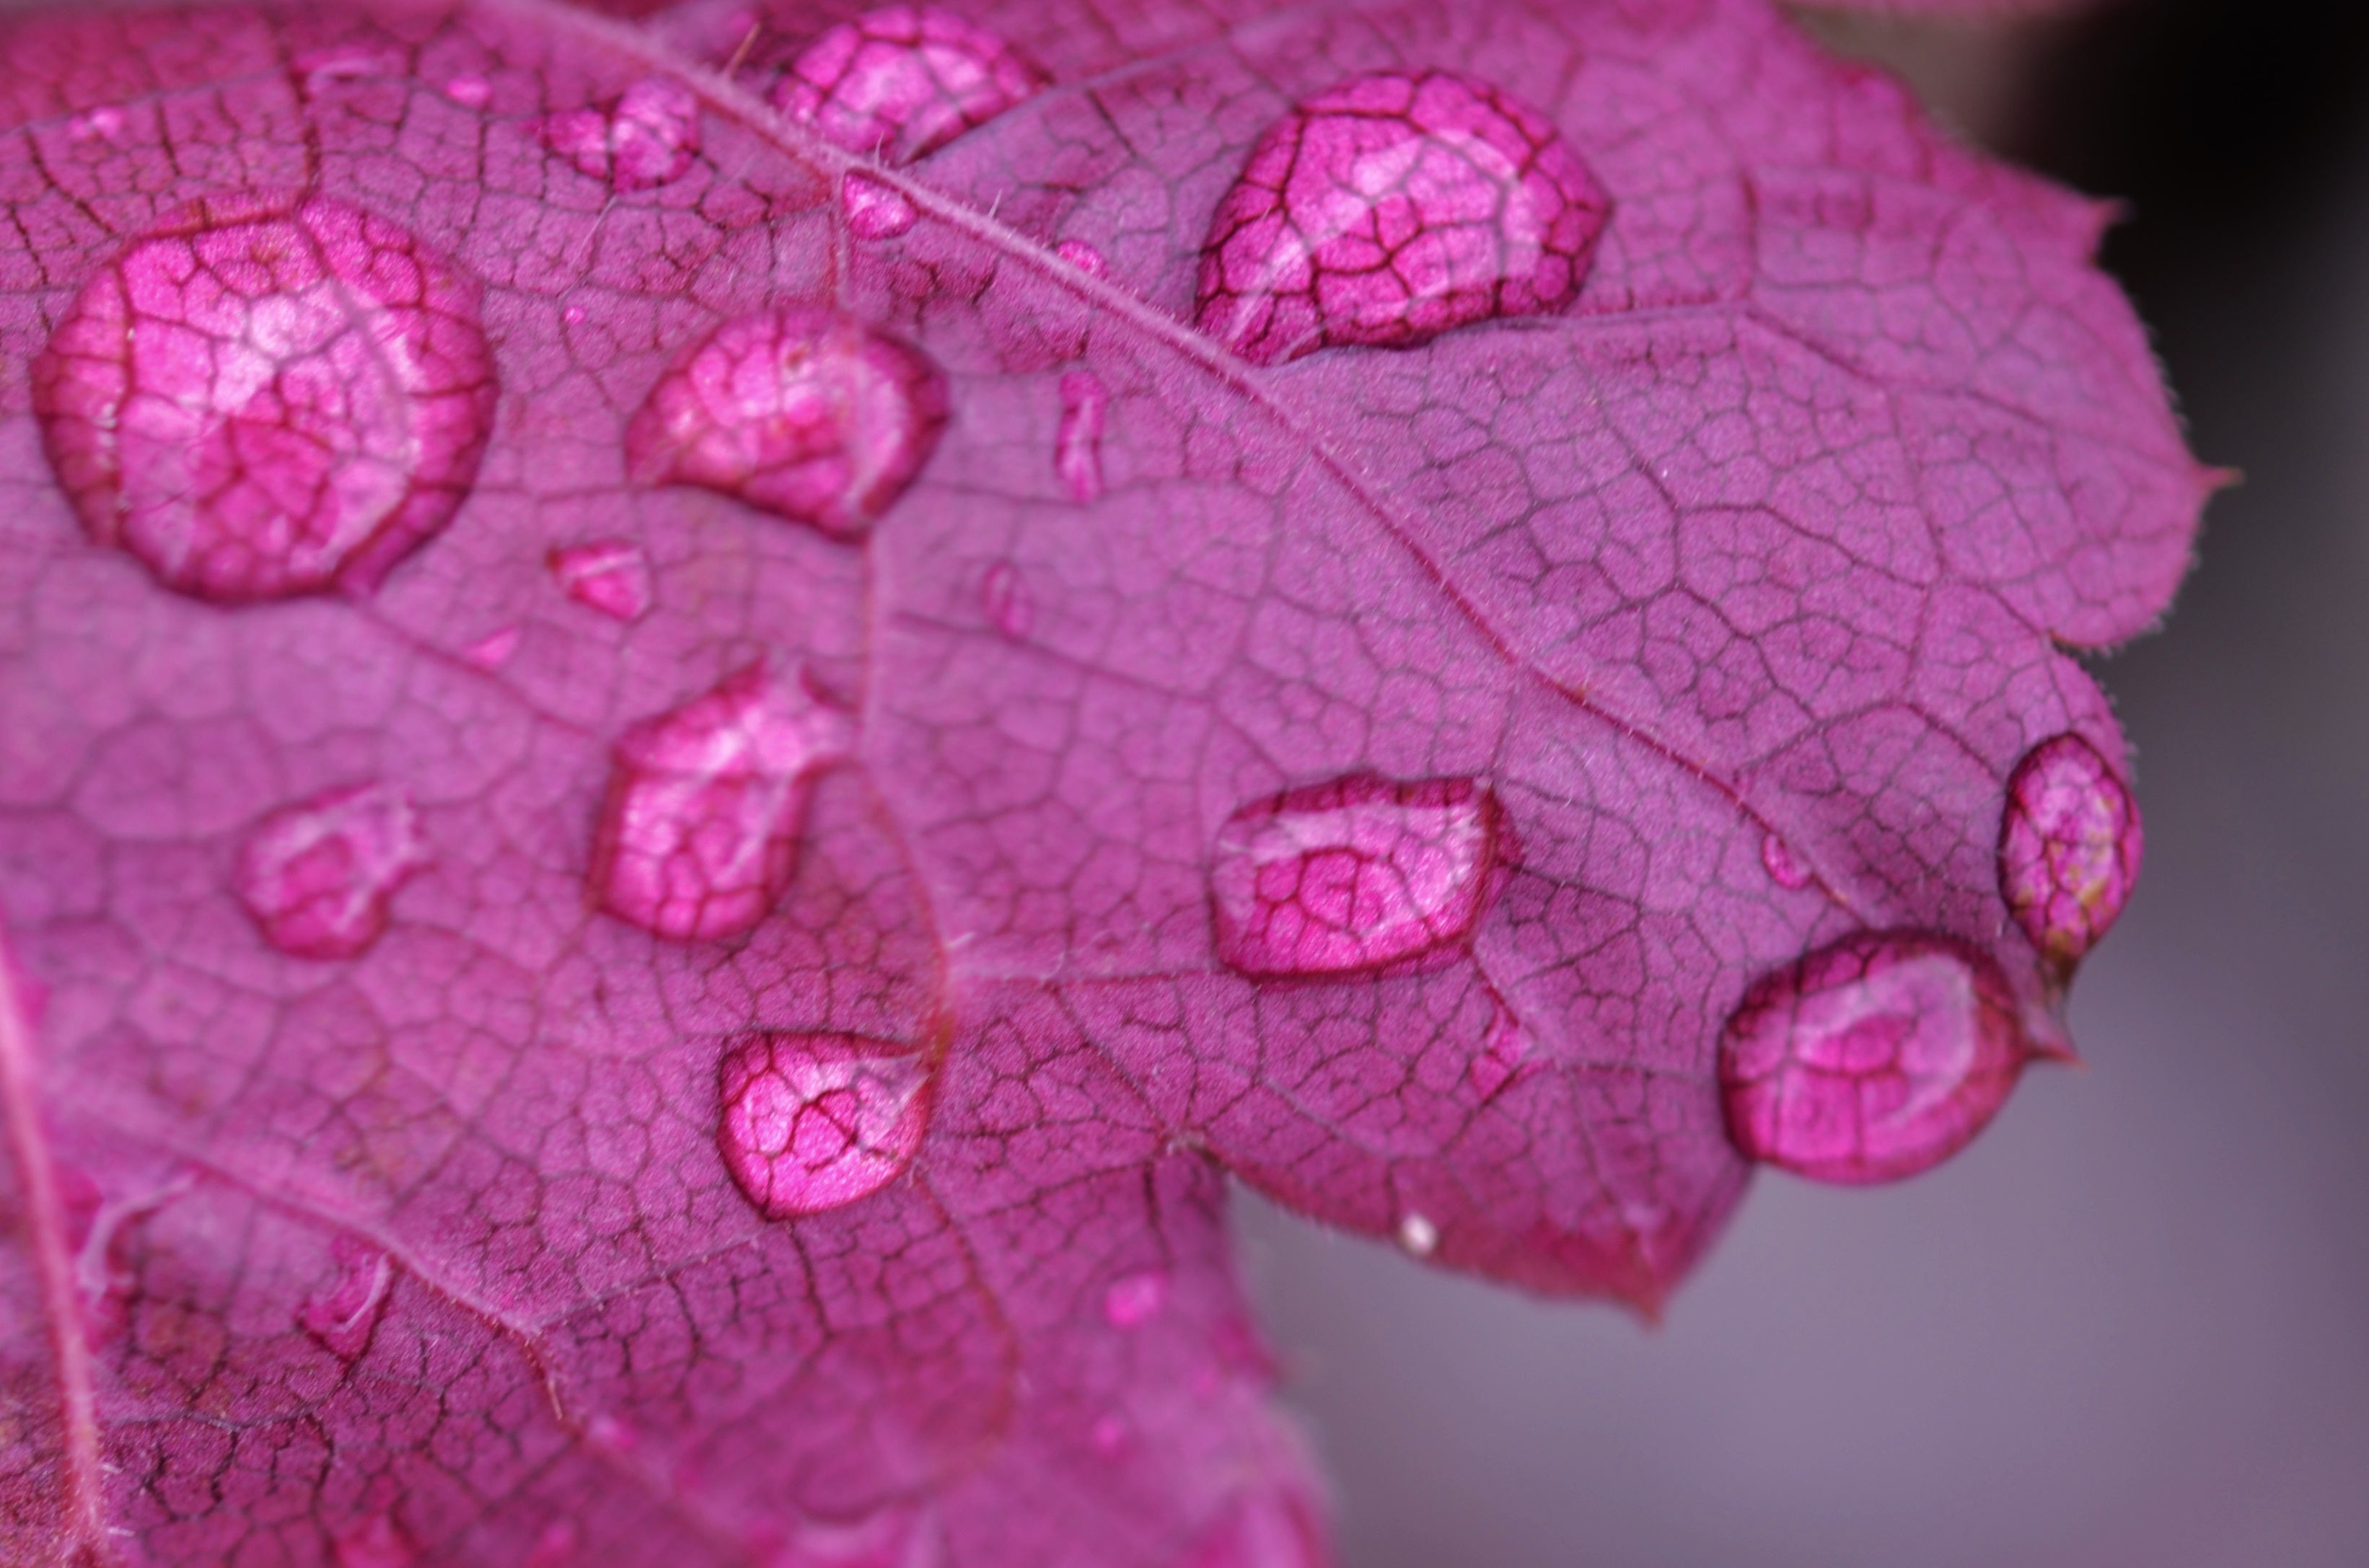
water, nature, droplet, drop, plant, rain, leaf, flower, purple, petal, raindrop, summer, pattern, green, red, macro, natural, pink, flora, circle, close up, transparent, organ, magenta, macro photography